Tommy Wells

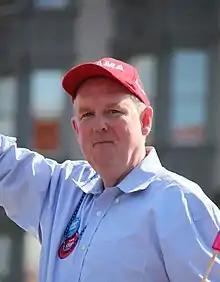
Wells at the DC Pride Parade in 2012

Thomas Clayton Wells (born February 27, 1957) is an American politician, social worker and lawyer from Washington, DC. He was a member of the Council of the District of Columbia where he served as a Democrat representing Ward 6. Wells is now the director of the DC Mayor's Office of Policy and Legislative Affairs after serving as the director for the District Department of Energy & Environment (DOEE) for 8 years where he was chiefly responsible for protecting the environment and conserving the natural resources of the District of Columbia.